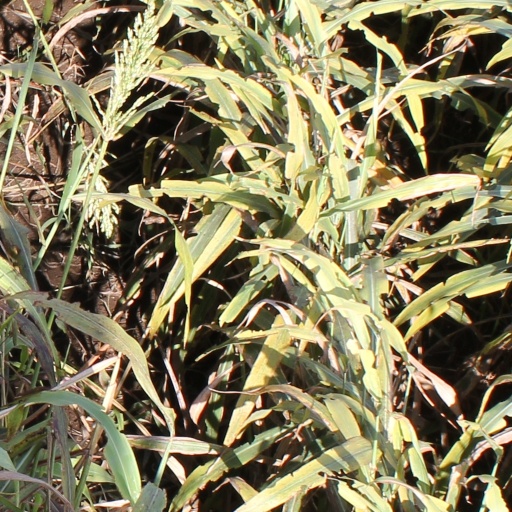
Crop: sorghum